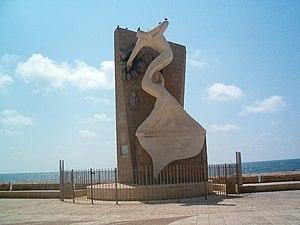
Monument commémorant l'évasion de la prison d'Acre עברית: האנדרטה בטיילת עכו לזכר אנשי האצ""ל והלח""י שנפלו במהלך הפריצה לכלא עכו ובעקבותיה"
Acre est une ville d’Israël, située au nord de la baie de Haïfa, sur un promontoire et dotée d'un port en eaux profondes.
L'évasion de la prison d'Acre fut une opération menée par l'Irgoun, le 4 mai 1947, durant le mandat britannique de la Palestine, dans laquelle ses hommes ont fait irruption à travers les murs de la prison d'Acre et libéré 28 membres de l'Irgoun et Lehi incarcérés.